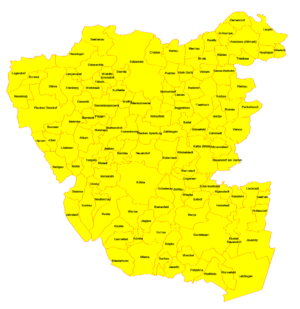
L'arrondissement d'Altmark-Salzwedel est un arrondissement de Saxe-Anhalt.